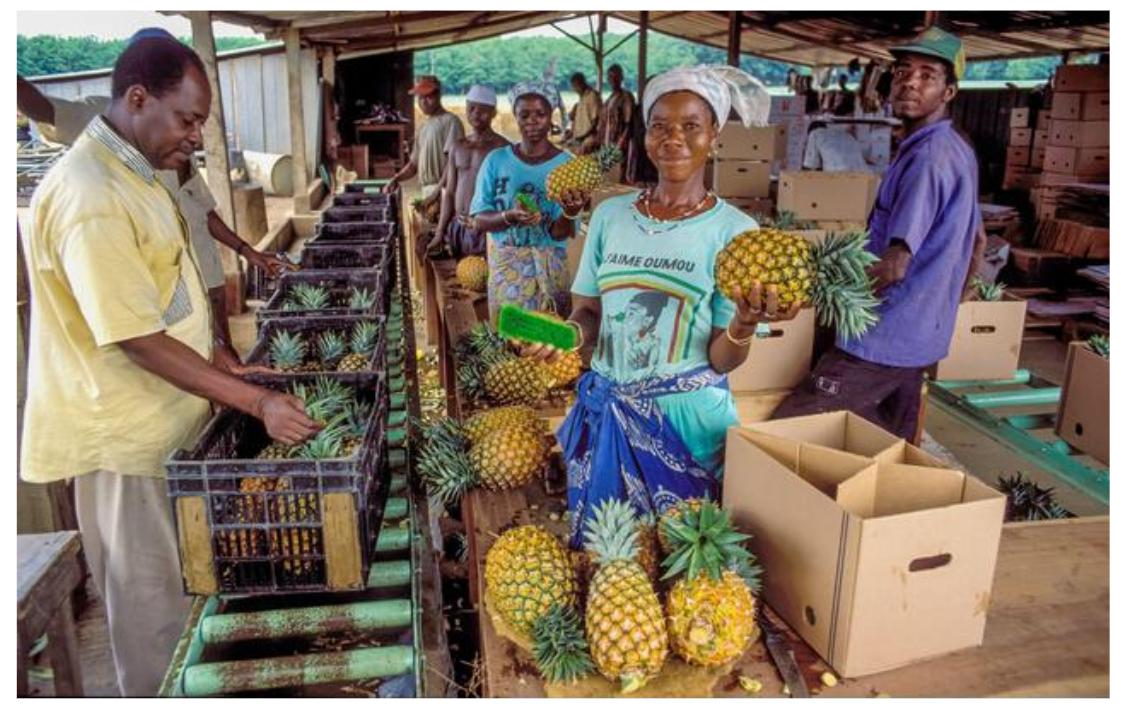
Wakulima wa kilimo cha biashara wakiwa wametoka kuvuna zao la biashara aina ya nanasi, na tayari wamelipeleka sokoni kwa kusubiri wateja watakaohitaji kufanya manunuzi bidhaa hiyo.